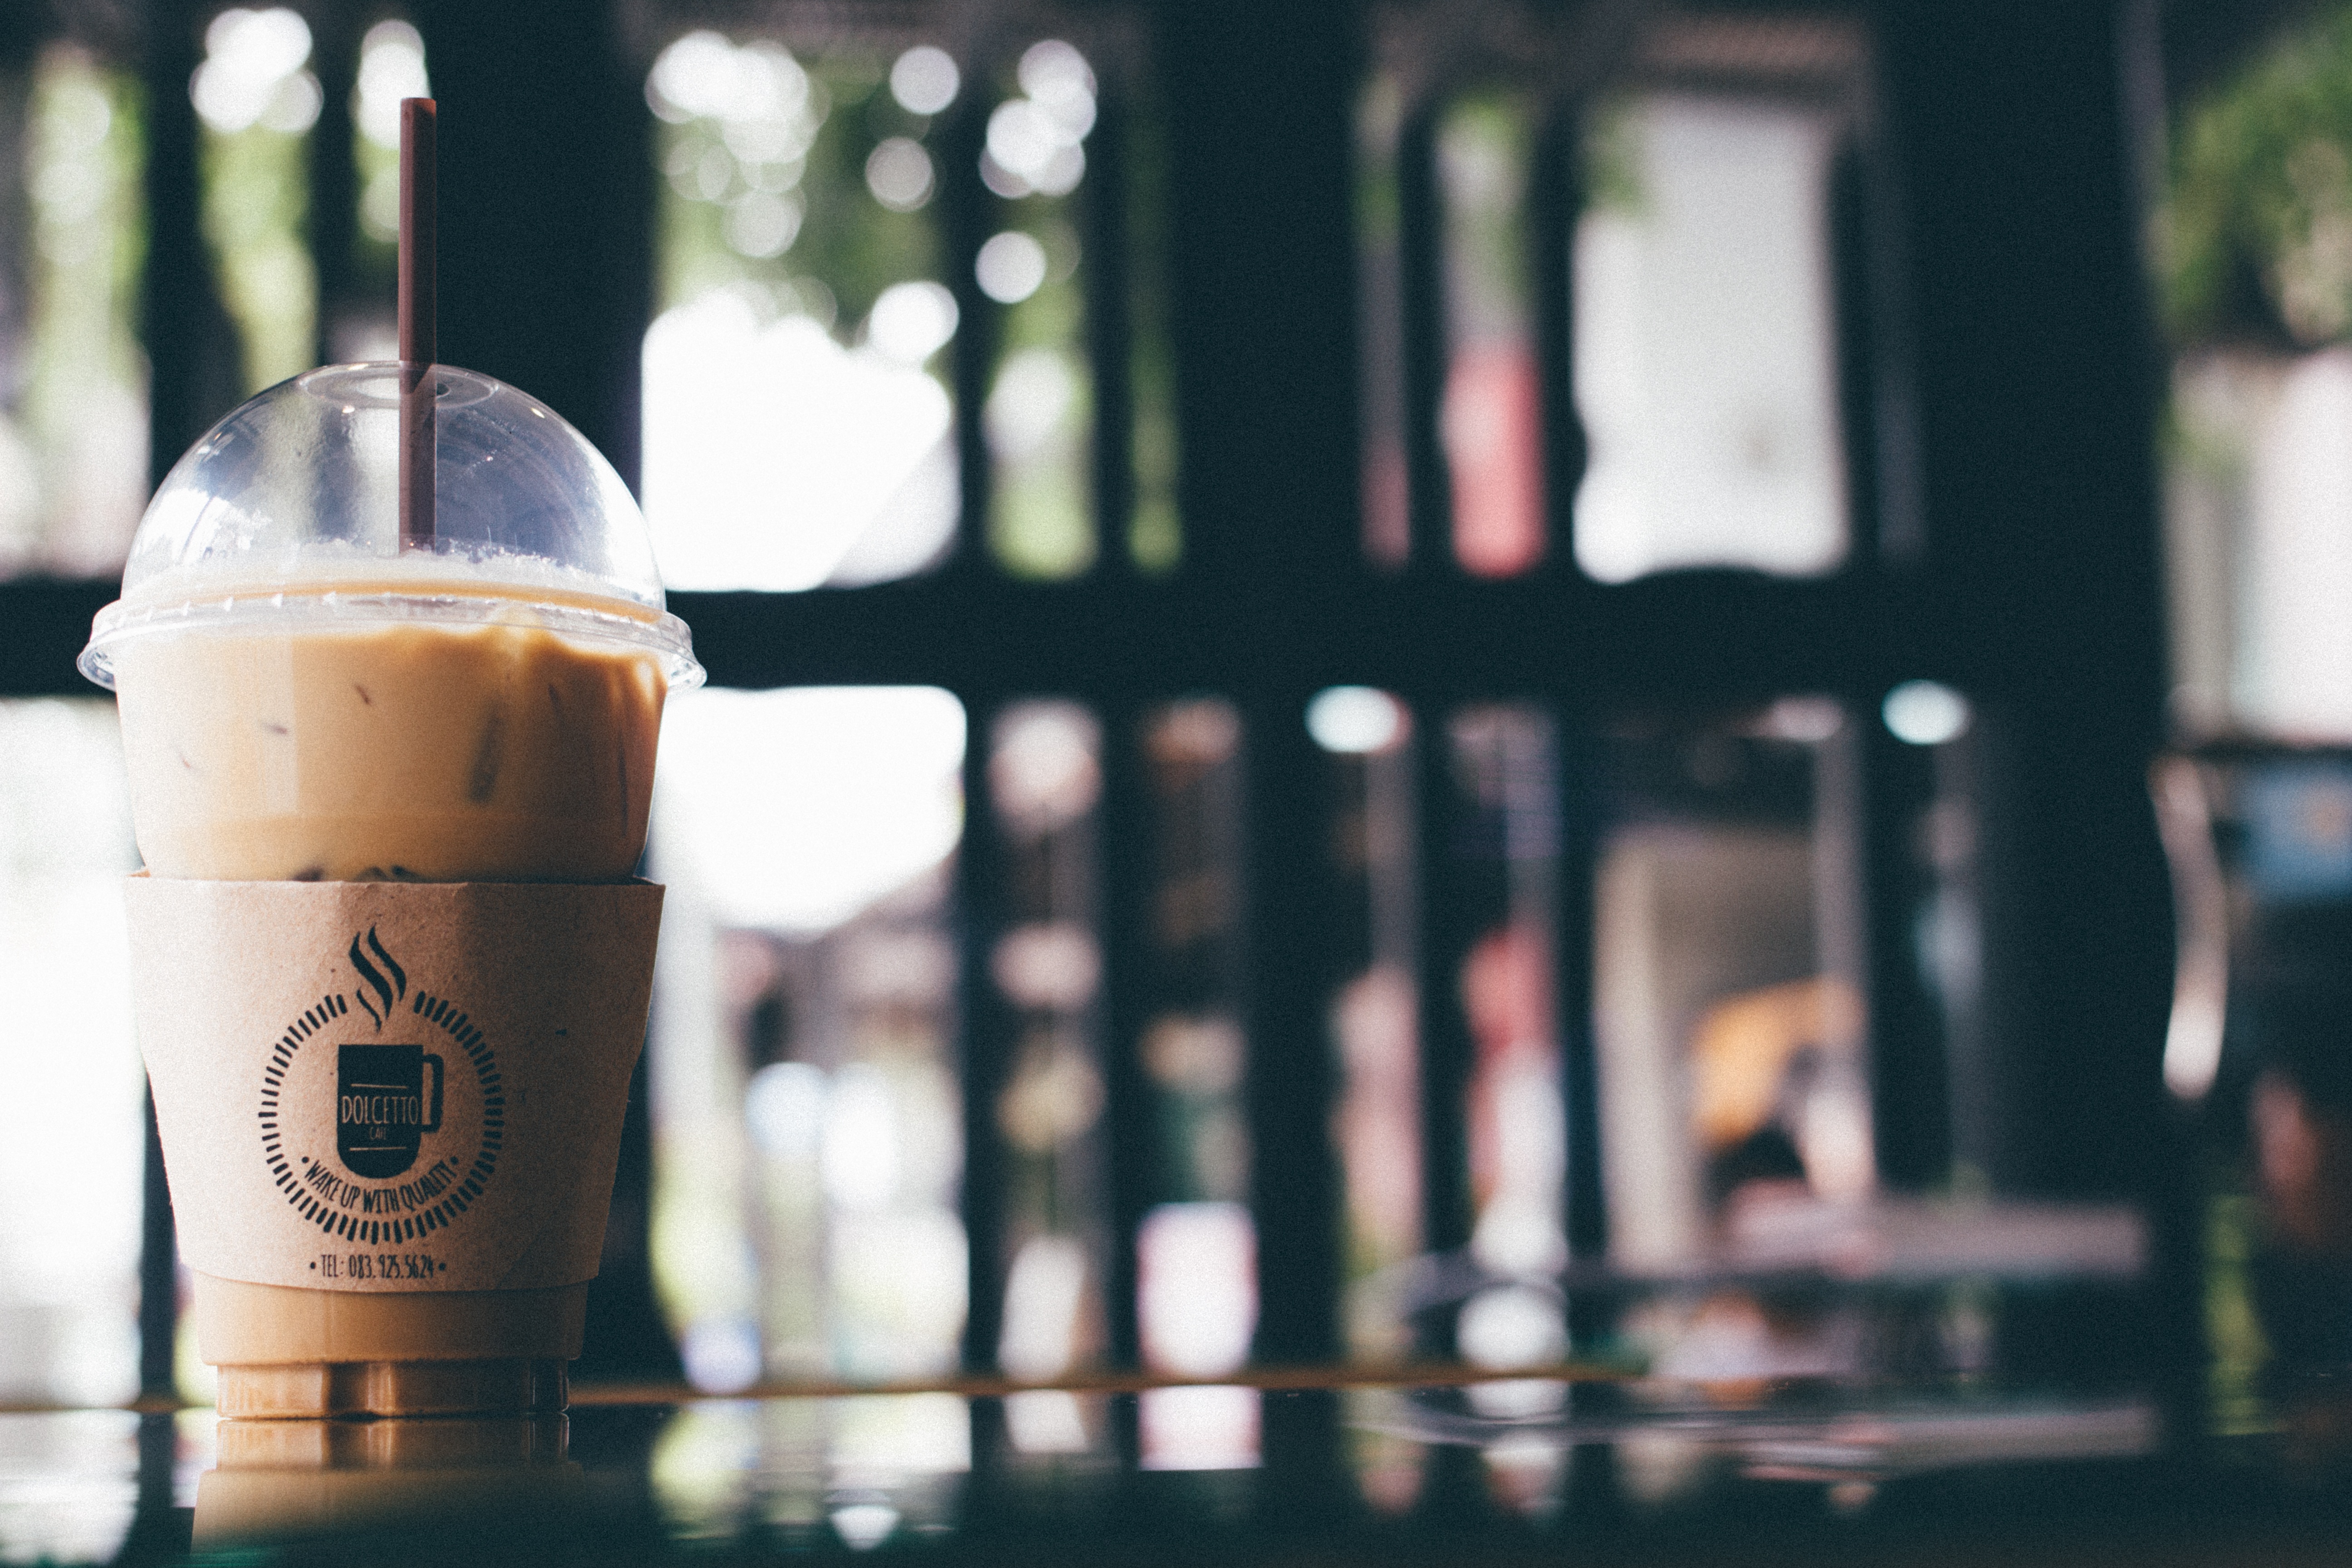
color, drink, beer, sense